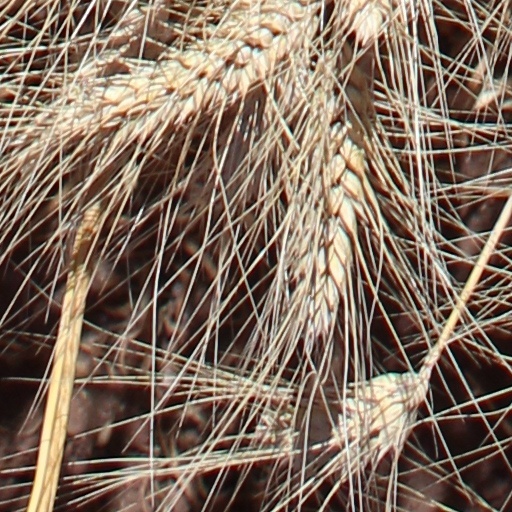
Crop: wheat